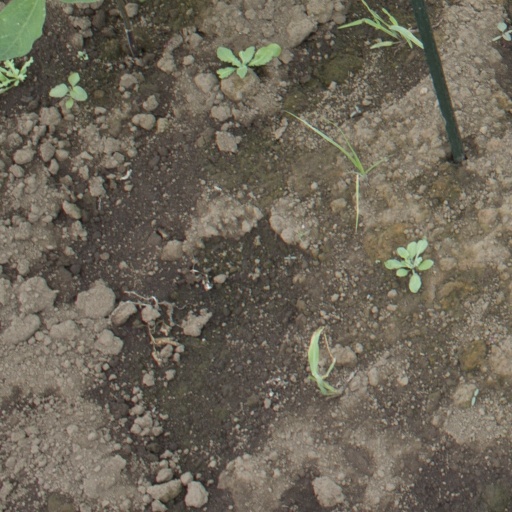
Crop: soybean